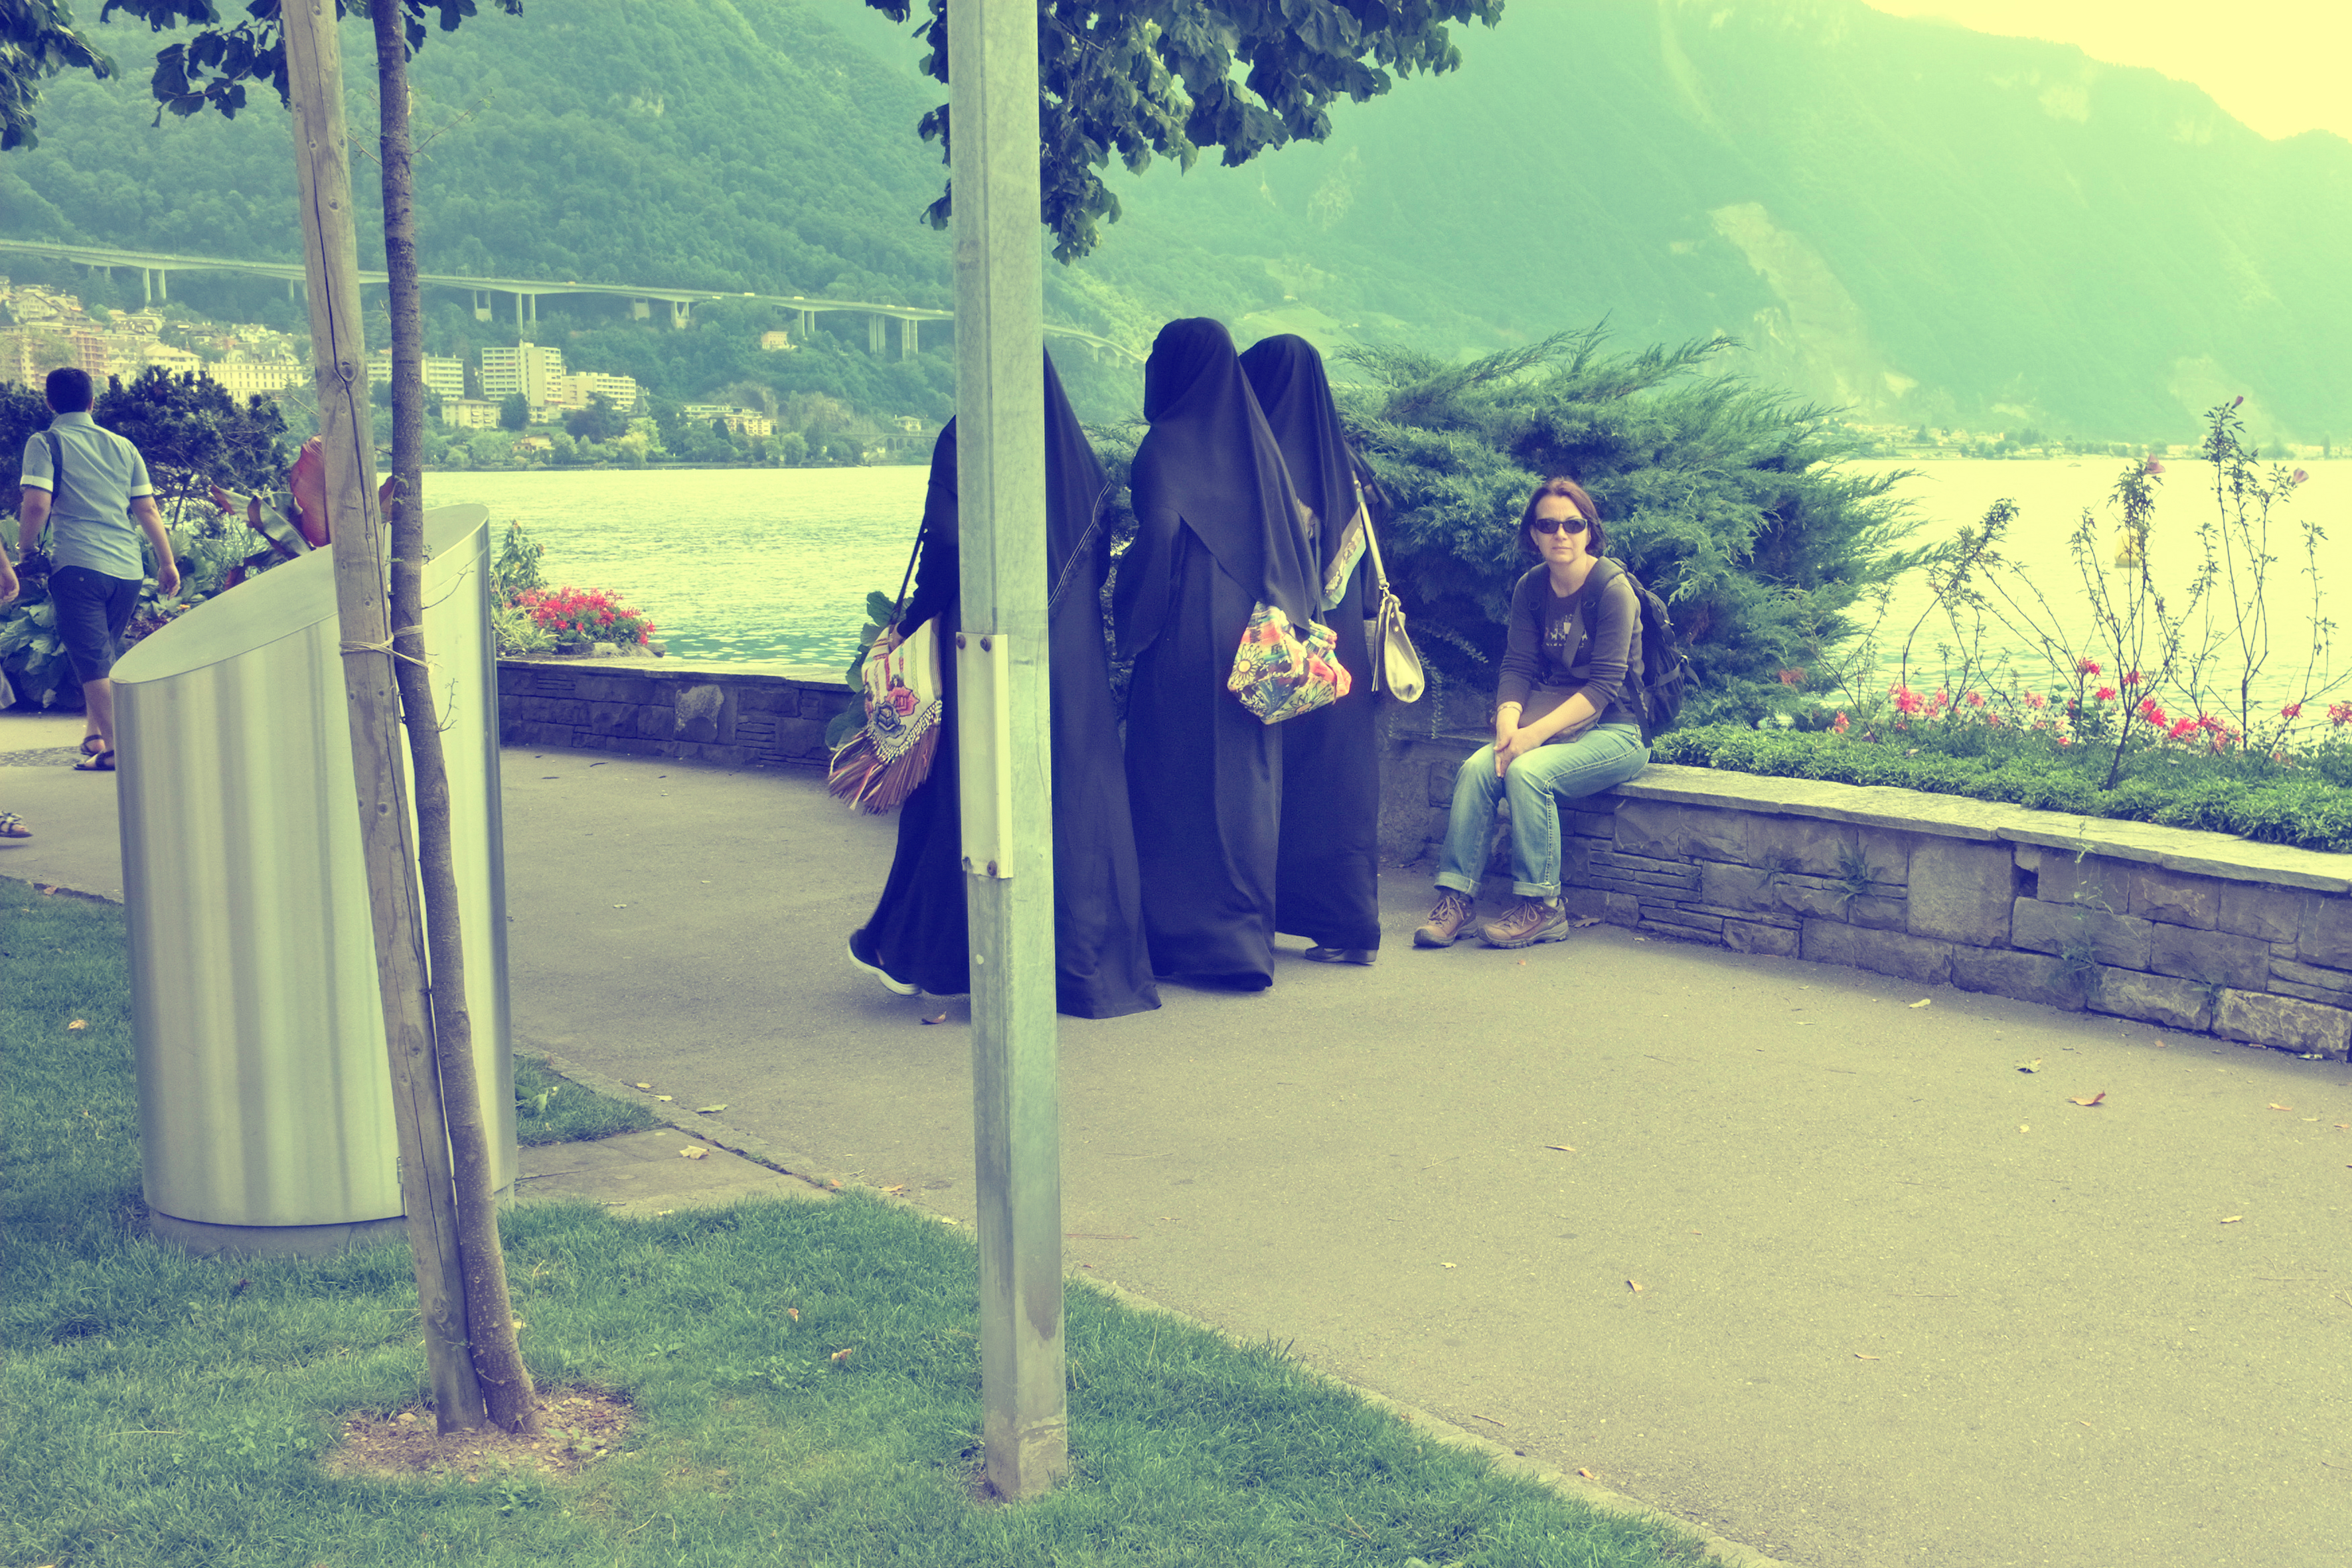
tree, sunlight, flower, fujifilm, spring, green, color, blue, season, jazz, 2012, x100, photograph, switzerland, fuji, montreux, finepixx100